Calumet Plantation House

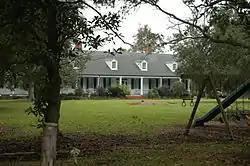

The Calumet Plantation House, in St. Mary Parish, Louisiana near Patterson, Louisiana, was built around 1830, modified c.1850-70, and further modified around 1950. The house was originally part of a forced-labor sugar plantation and was added to the National Register of Historic Places in 1984.